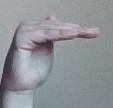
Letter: khaa